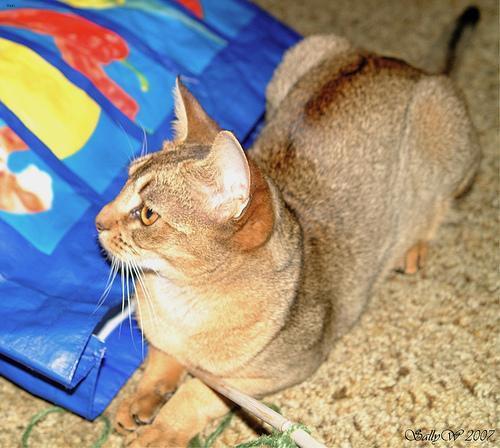
Abyssinian